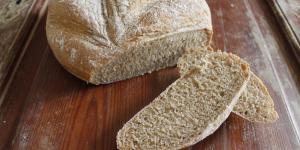
pan aleman